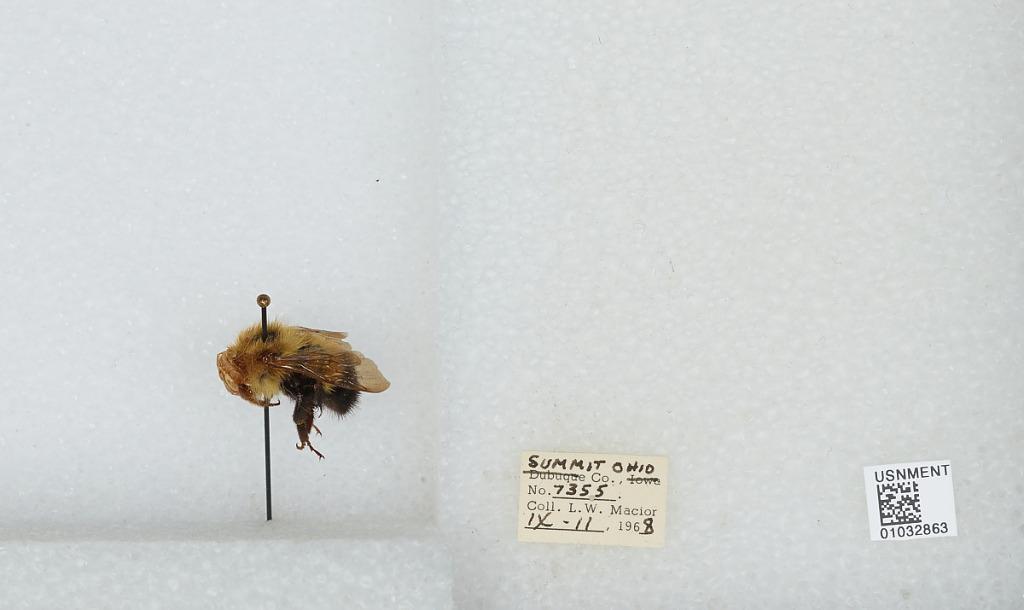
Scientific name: Bombus (Pyrobombus) vagans vagans Smith
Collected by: L. Macior
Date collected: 1968-9-11
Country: United States
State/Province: Ohio
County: Summit
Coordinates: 41.0917, -81.5594